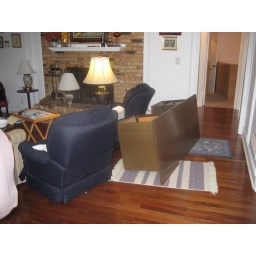
My office desk laying on the floor in the den while my office was being carpeted.